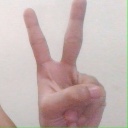
अक्षर: क